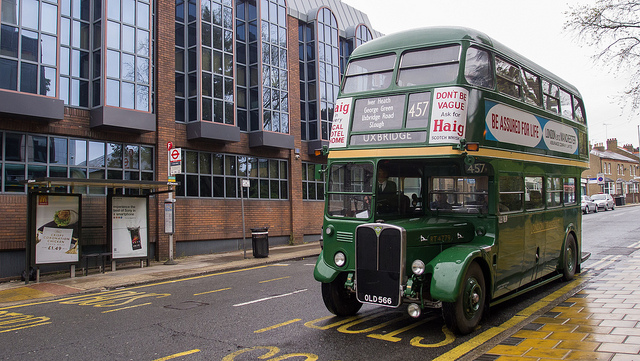
A green double decker bus is going down the street.

a green and yellow double decker bus and some buildings

The green double decker bus is stopped near a yellow sidewalk.

The city bus is traveling down the empty street.

A double decker bus is driving down a street.